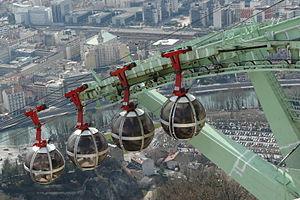
La Bastille est un fort militaire surplombant de 264 mètres la ville de Grenoble. Édifié durant la première partie du XIXᵉ siècle et culminant à 476 mètres d'altitude sur les derniers contreforts du massif de la Chartreuse, il a remplacé une première fortification construite à la fin du XVIᵉ siècle.